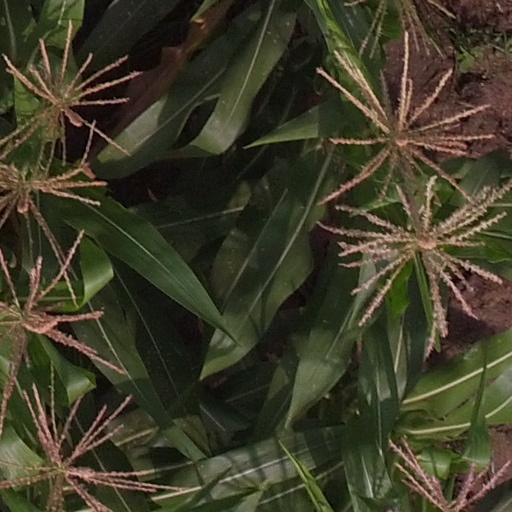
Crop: maize; corn